Shawm

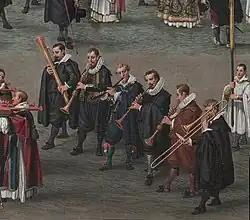
1615, Brussels. Procession of musicians, three with shawms.

In German the shawm is called (or for the larger members of the family —also in English in the 14th century—later corrupted to and finally in the 17th century to "Pommer") This is borne out by the very similar names of many folk shawms used as traditional instruments in various European nations: in Spain, many traditional shawms with different names can be found, such as the Castilian, Aragonese, and Leonese "dulzaina" (sometimes called "chirimía", a term that derives from the same Old French word as "shawm"); the Valencian and Catalan shawms (or "gralla") or the Navarrese "gaita". In Portugal there is an instrument called ; and the name of the Italian shawm is (or:).